Murder of Peter R. de Vries

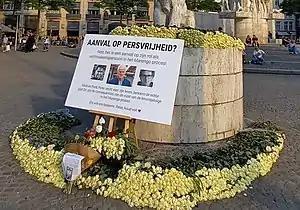
Flowers at Dam Square, Amsterdam after the shooting. The text reads "Attack on the freedom of press? No, an attack on his involvement with the Marengo trial!"

King Willem-Alexander of the Netherlands called it an attack on journalism and an attack on the "rechtsstaat" (rule of law). On the evening of the attack, Amsterdam mayor Femke Halsema, chief public prosecutor René de Beukelaer and police chief Frank Paauw held a press conference. Halsema spoke of a "brutal cowardly crime". Prime Minister Mark Rutte and Minister of Justice Ferdinand Grapperhaus also held a press conference. Rutte called it an attack on free journalism. The attack "affects journalists and damages our society", according to Grapperhaus. The Dutch Association of Journalists stated: "This hits journalism right in the heart." Ursula von der Leyen, President of the European Commission, expressed her condolences and expressed her support for the Dutch authorities to bring the perpetrators to justice. After the death of De Vries, Rutte stated that "We owe it to Peter R. de Vries to ensure that justice is served". Many people have reacted to the attack and his death, including many members of the Dutch House of Representatives and members of the European Parliament. Crime reporter John van den Heuvel stated that "[De Vries] will always remain an example and a source of inspiration".